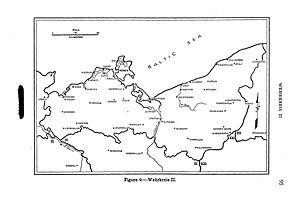
Le Wehrkreis II était la 2ᵉ région militaire allemande qui contrôlait la Poméranie et le Mecklembourg durant la période de la Reichswehr, puis de la Wehrmacht.